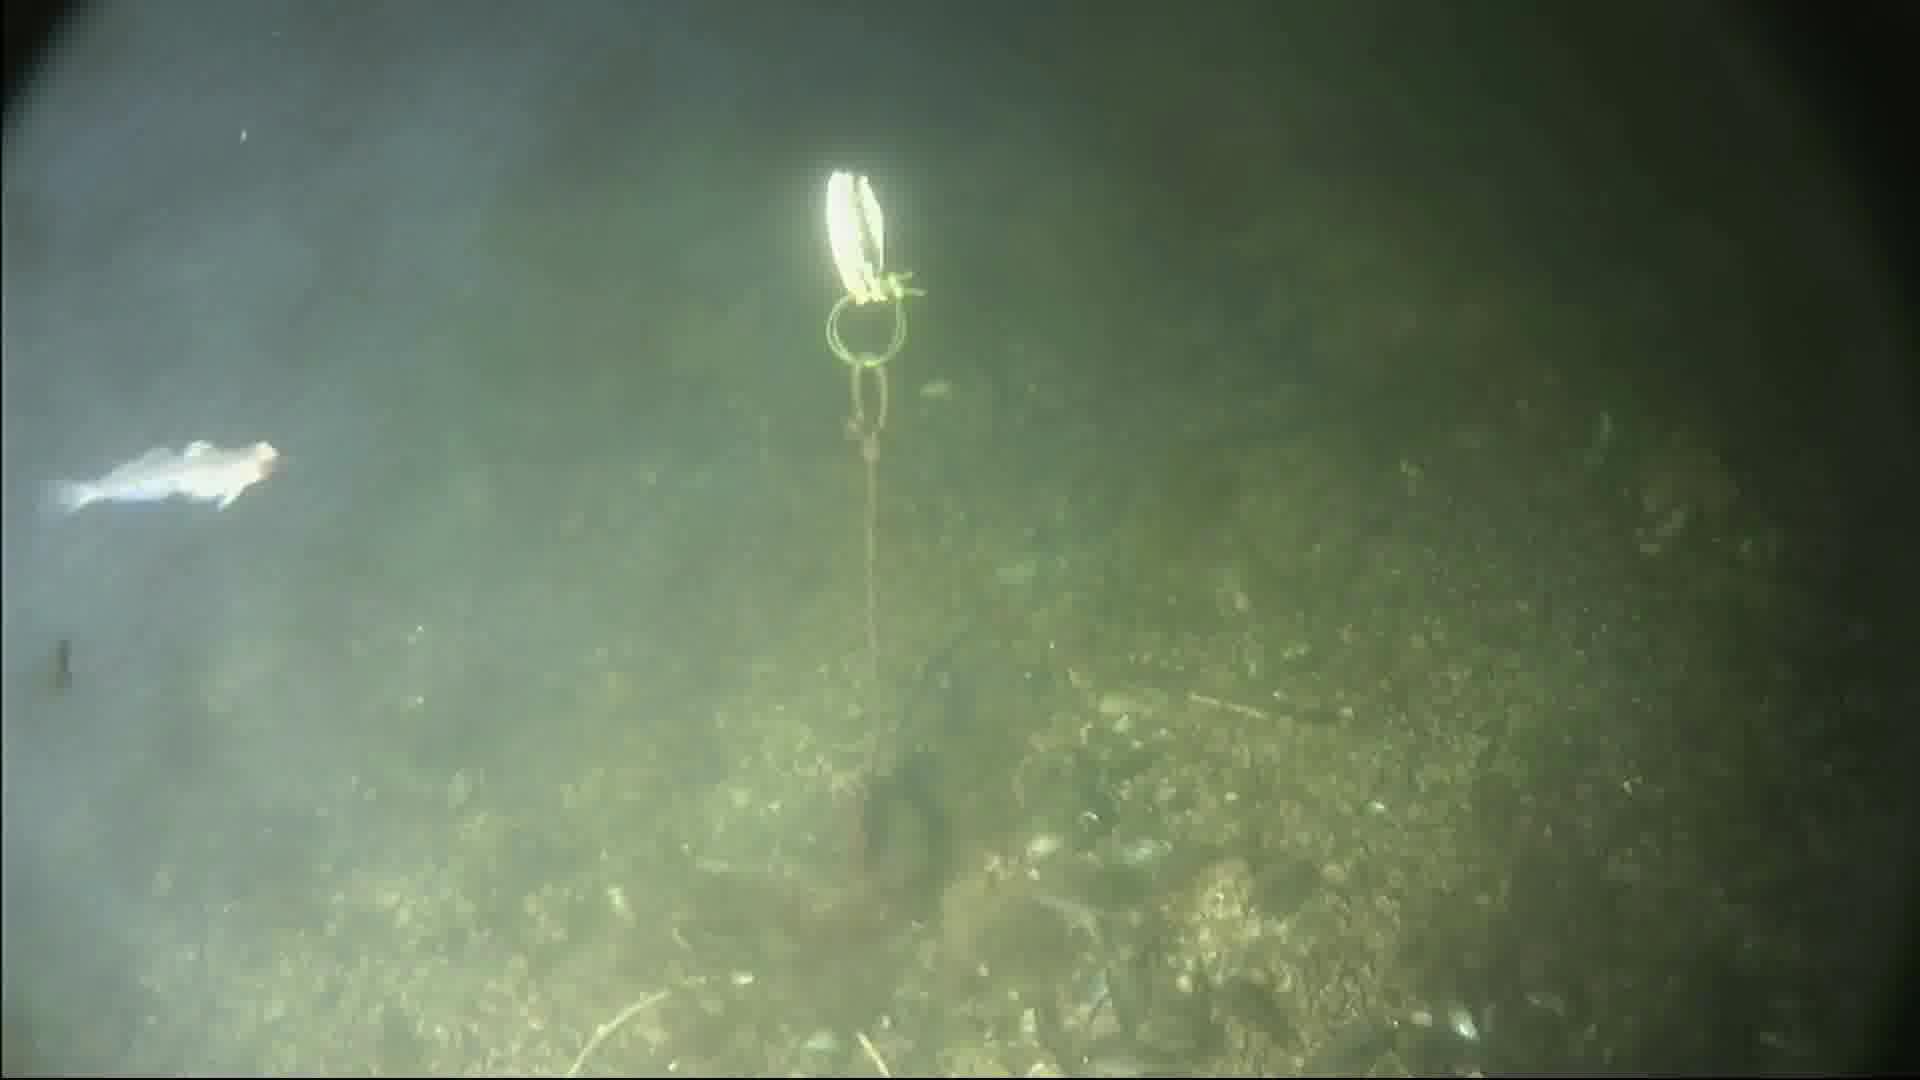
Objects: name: small_fish